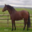
Label: horse